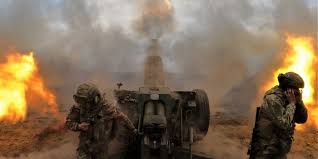
Label: Self Propelled Artillery